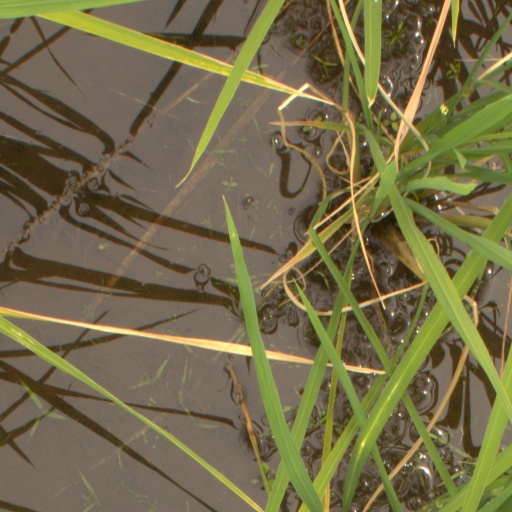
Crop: rice